Keele Street

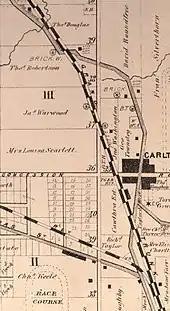
1880 map showing the original unbroken course of Keele Street, as well as the original course of Weston Road, today Old Weston Road, near what is today St. Clair Avenue

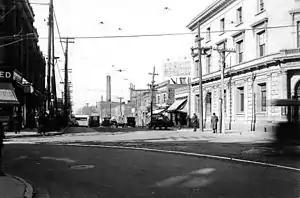
Keele and Dundas Streets in 1923

The street is named for local businessman and farmer William Conway Keele, who lived in what is today West Toronto Junction or the Lambton Mills area.